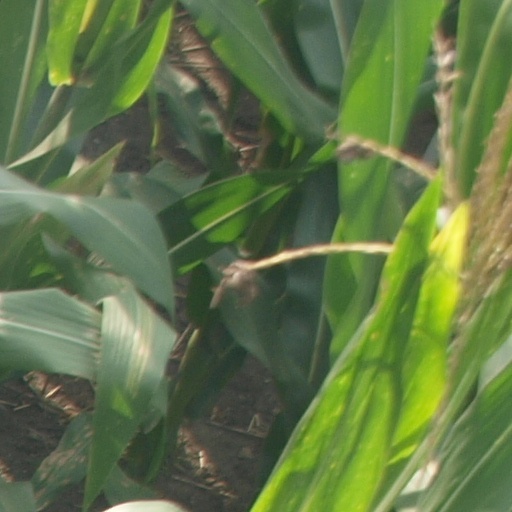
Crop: maize; corn